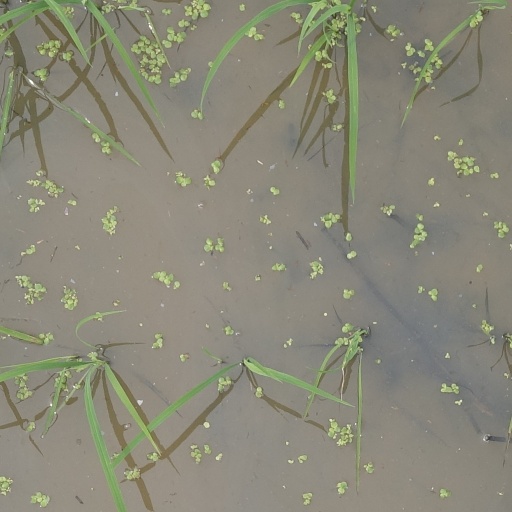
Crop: rice